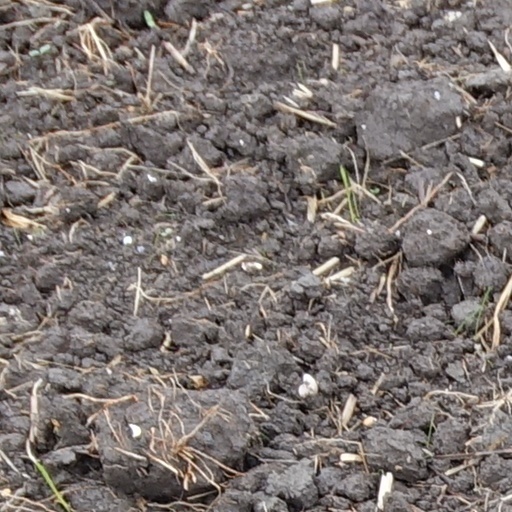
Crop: wheat